Florian Toncar

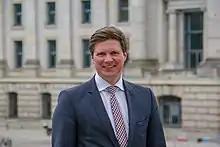
Toncar in 2019

Florian Toncar (born 18 October 1979) is a German lawyer and politician of the Free Democratic Party (FDP). He has served as a member of the Bundestag from the state of Baden-Württemberg from 2005 to 2013 and again from 2017 to 2025. He served as Parliamentary State Secretary in the Federal Ministry of Finance in the coalition government of Chancellor Olaf Scholz from 2021 until November 2024.